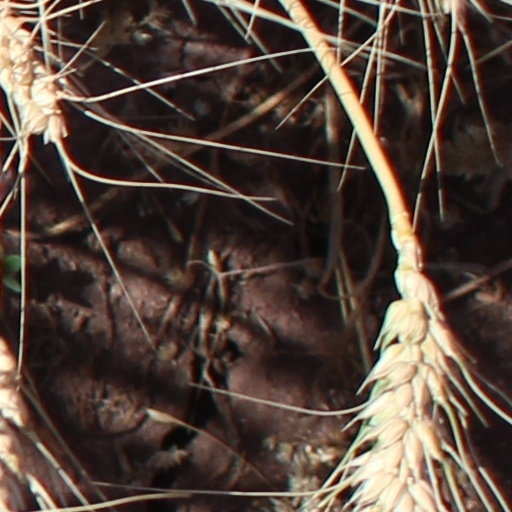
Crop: wheat